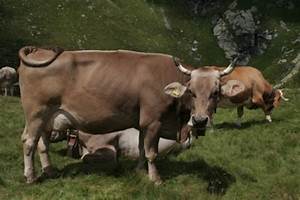
Label: cow